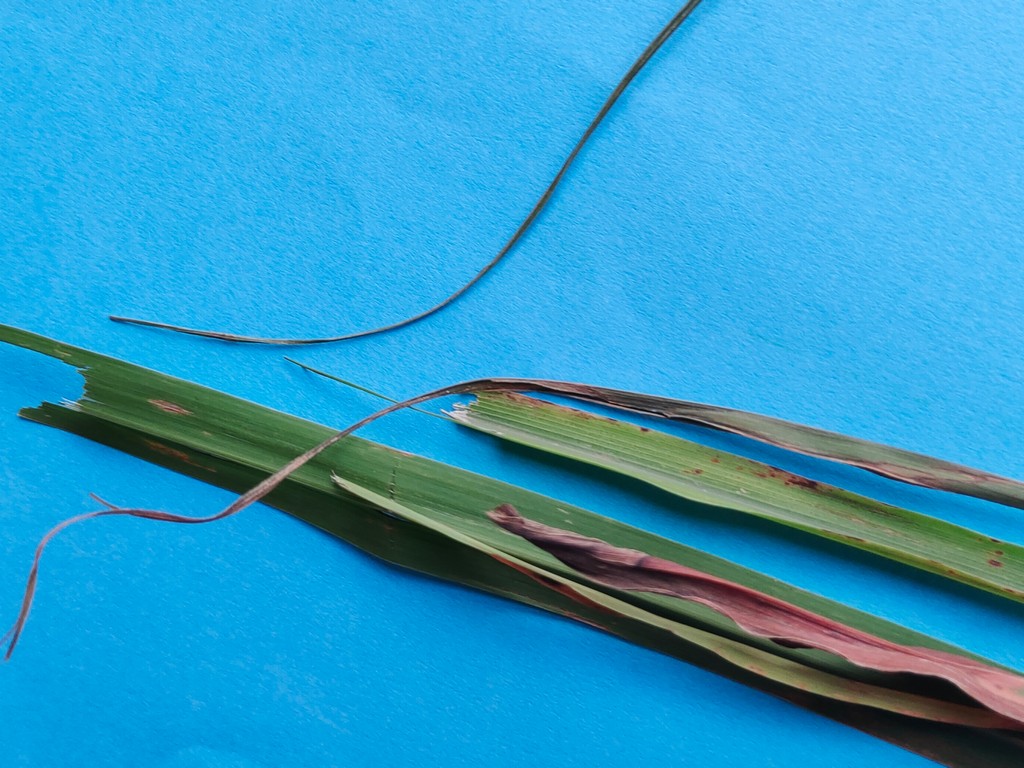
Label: Unhealthy